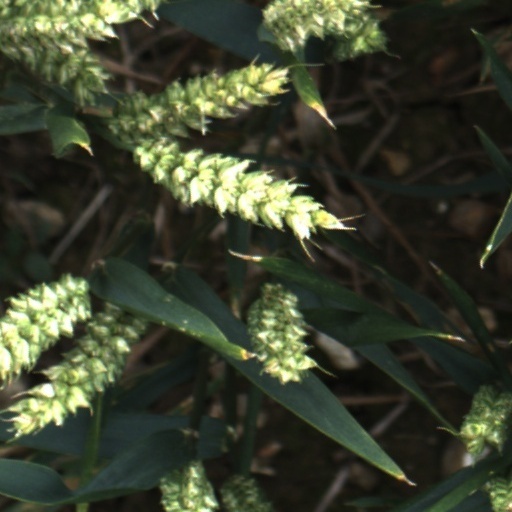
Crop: wheat